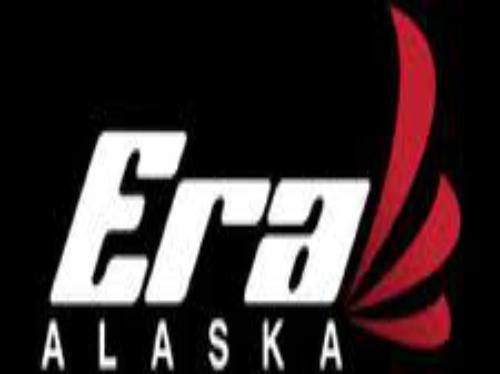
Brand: Era Alaska
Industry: Transportation